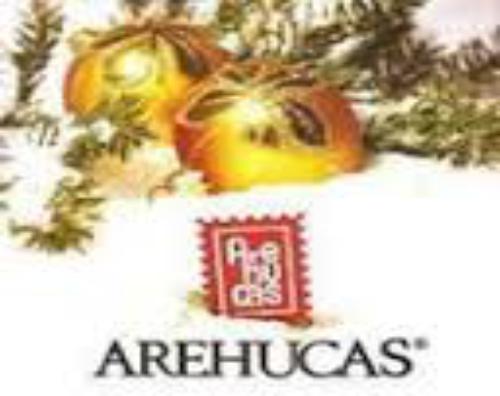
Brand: Arehucas
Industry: Food